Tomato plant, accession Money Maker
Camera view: vertical (180 deg); turntable rotation: 150 degrees
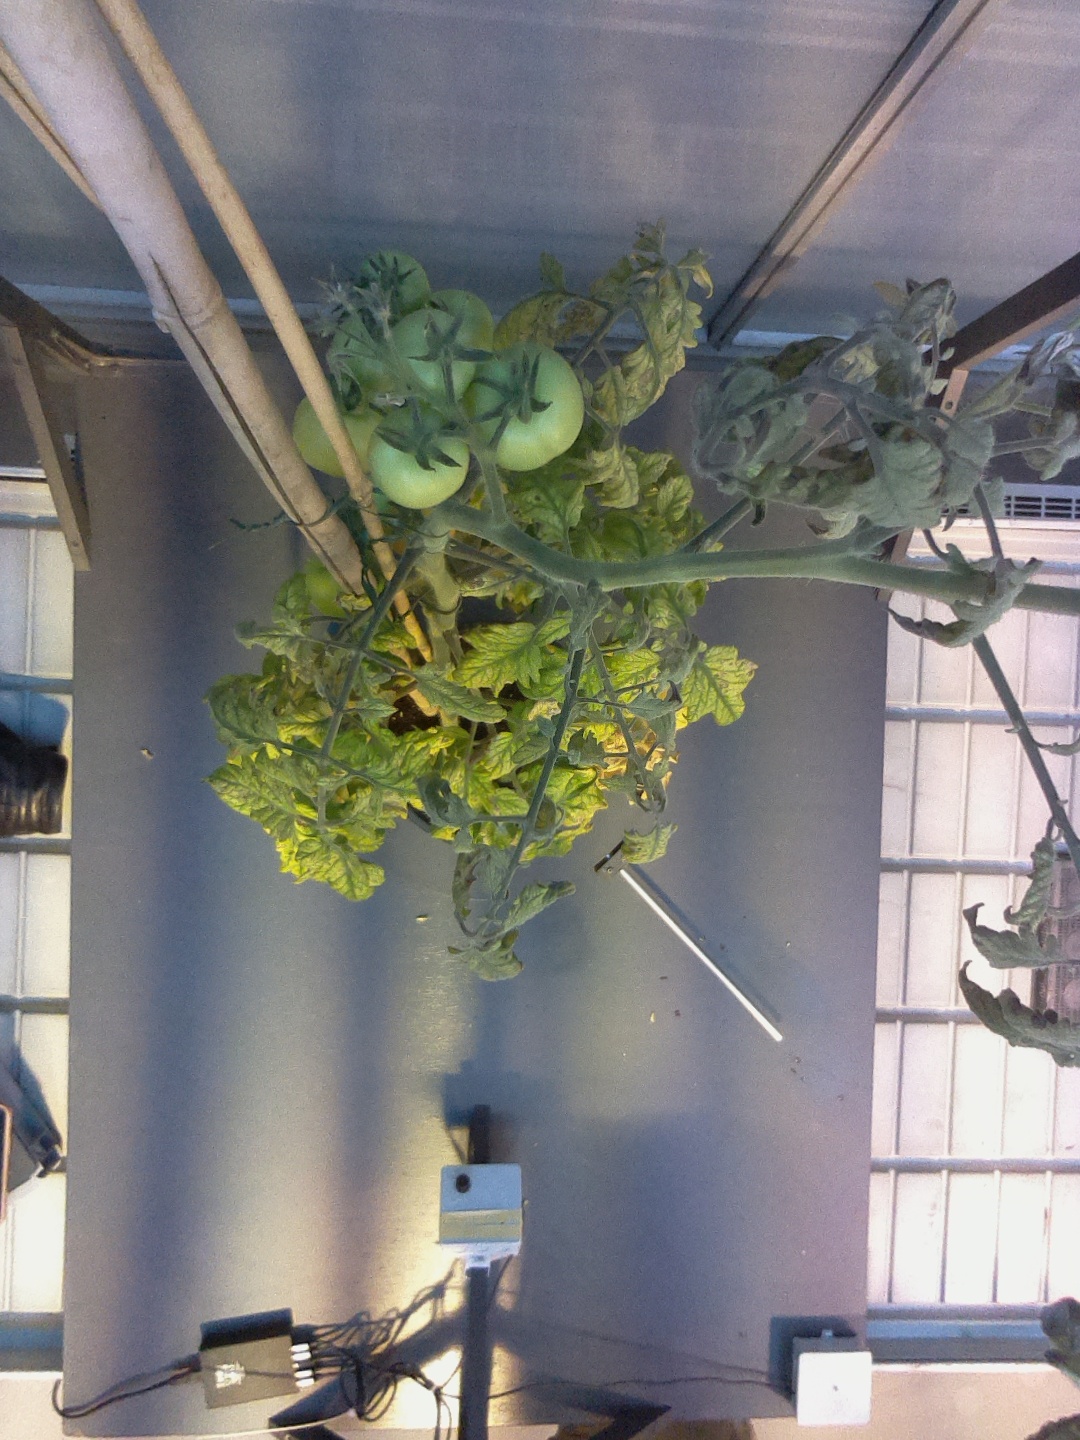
BBCH growth stage 80: fruits start showing typical ripe color (orange -> red)